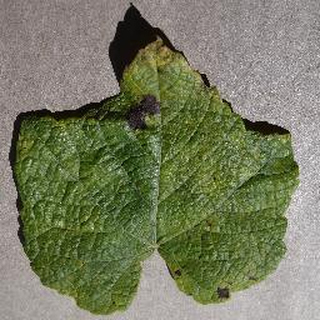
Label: grape_leaf_blight